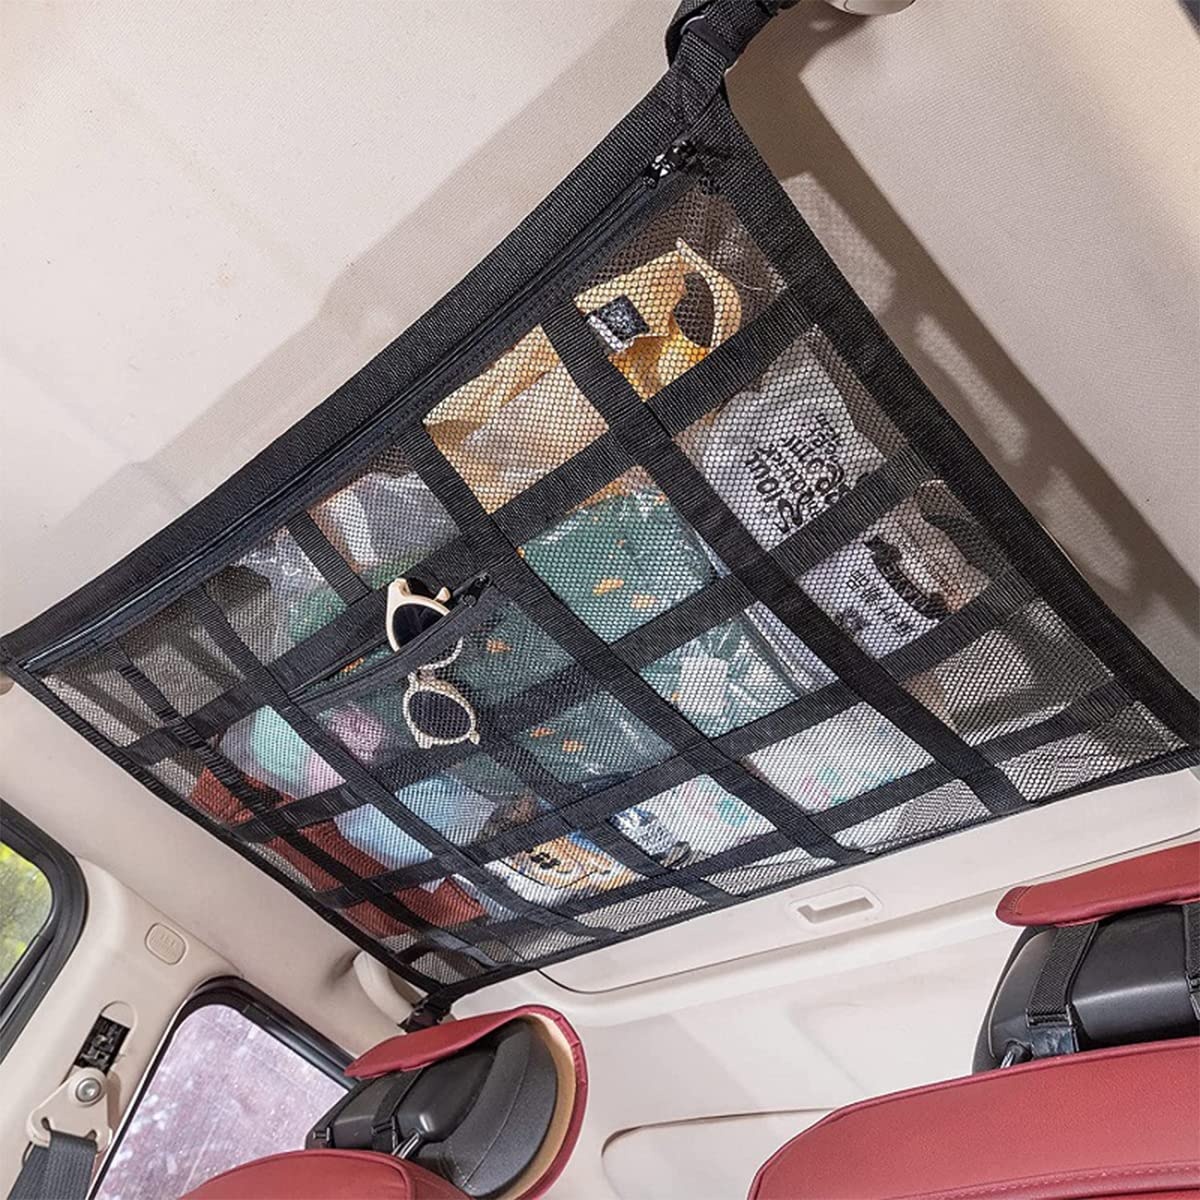
1 x RAW Customer Returns Car luggage net for storage, car luggage net, universal car roof luggage net ceiling, mesh pocket with zipper, 90X65CM - RRP €19.99
Download Manifest: HERE Title Qty Unit Price Total Price ASIN EAN Car luggage net for storage, car luggage net, universal car roof luggage net ceiling, mesh pocket with zipper, 90X65CM 1 €19.99 €19.99 B0B62MK3CS 759747045217
Brand: Jobalots
Category: Vehicles & Parts > Vehicle Parts & Accessories > Vehicle Storage & Cargo > Motor Vehicle Cargo Nets > Roof Cargo Nets